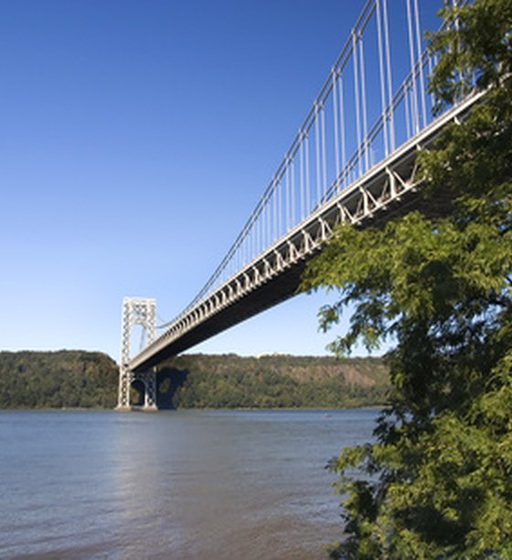
river was named after explorer .